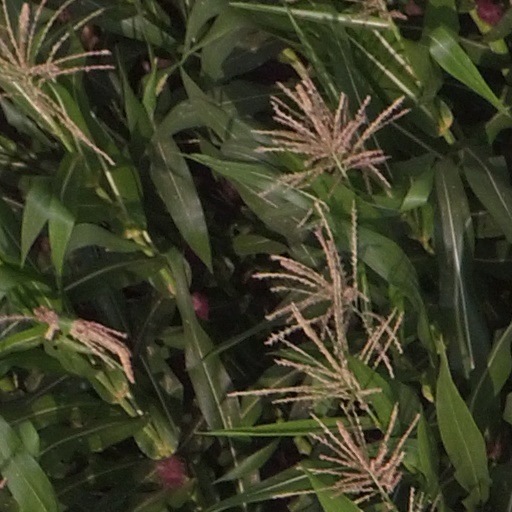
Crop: maize; corn